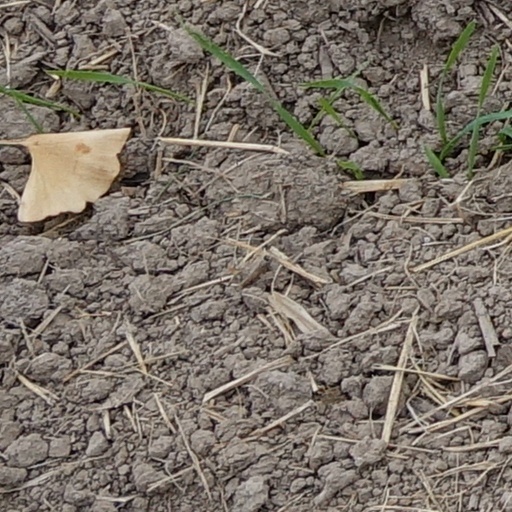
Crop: wheat